England women's cricket team record by opponent

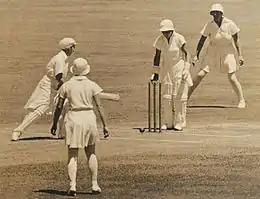
Monochrome image of four women on a cricket pitch, all the women are wearing white knee length sports dresses. The two players right by the stumps are also wearing pads, while the person behind the stumps (wicketkeeper) is also wearing gloves, the woman in front (batsman) is also holding a bat and looking at the stumps. The bowler has her back to the camera while the other woman in the frame is behind the wicketkeeper and facing the stumps.

The England women's cricket team represents England in international women's cricket. They first competed in international cricket in 1934–35, when they played against Australia, contesting three Test matches. Their next officially recognised series was against New Zealand in 1971–72. They received their first Test defeat when they lost to Australia in 1937, and their first Test series lost was in 1949, when the team lost the women's Ashes to Australia with one loss and two draws. The team played its first One Day International (ODI) match against the International XI in the 1973 Women's Cricket World Cup; England won the match by 135 runs. The team won the 1973, 1993, 2009 and 2017 editions of the women's Cricket World Cup. England have played 91 Test matches, 398 ODI matches and 208 Twenty20 Internationals since their first such contest in 2004.